Reid and Forbes

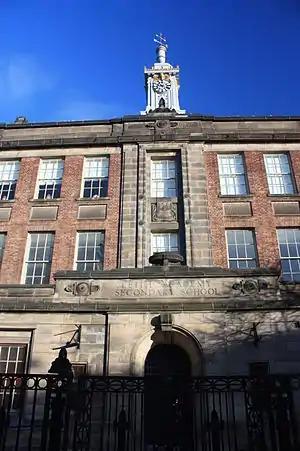
Leith Academy by Reid and Forbes

Reid and Forbes was a firm of Scottish architects specialising in school buildings in central and southern Scotland from 1920 to 1964. They had a very distinctive style and many of their buildings are now listed buildings.